James Hugh Ward

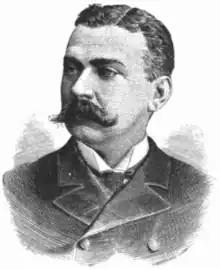

James Hugh Ward (November 30, 1853 – August 15, 1916) was a U.S. Representative from Illinois.